Itako

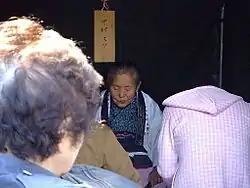
An "itako" at the autumn Inako Taisai festival at Mount Osore, Aomori Prefecture, Japan.

, also known as or , are blind women who train to become spiritual mediums in Japan. Training involves severe ascetic practices, after which the woman is said to be able to communicate with Japanese Shinto spirits, "kami", and the spirits of the dead. "Itako" perform rituals tied to communication with the dead and divination. The practice has been on the decline. As of 2009, there were only 20 living "itako" in Japan, all more than 40 years old.